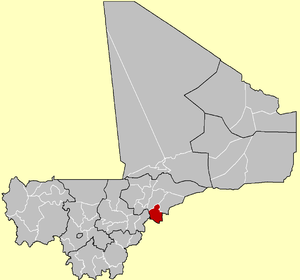
Le cercle de Bankass est une collectivité territoriale du Mali dans la région de Mopti.